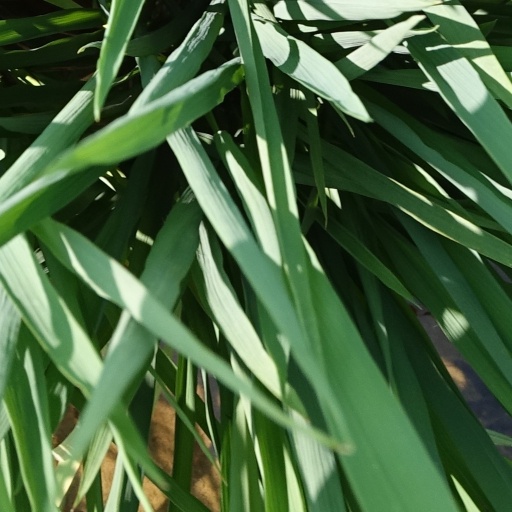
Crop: rice